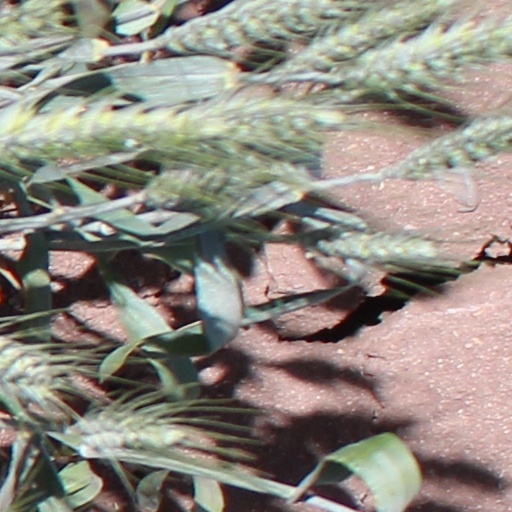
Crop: wheat